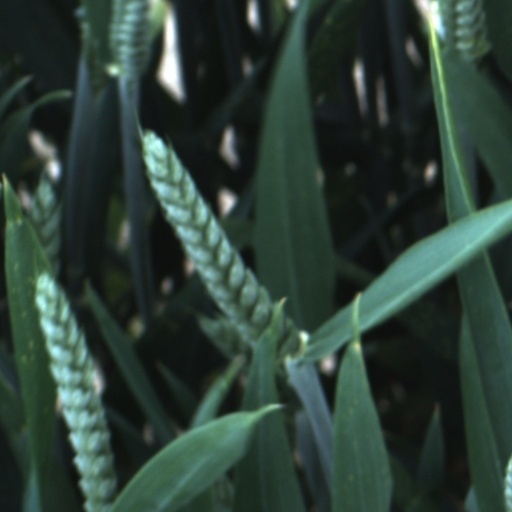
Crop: wheat